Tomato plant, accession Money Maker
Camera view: bottom (45 deg); turntable rotation: 150 degrees
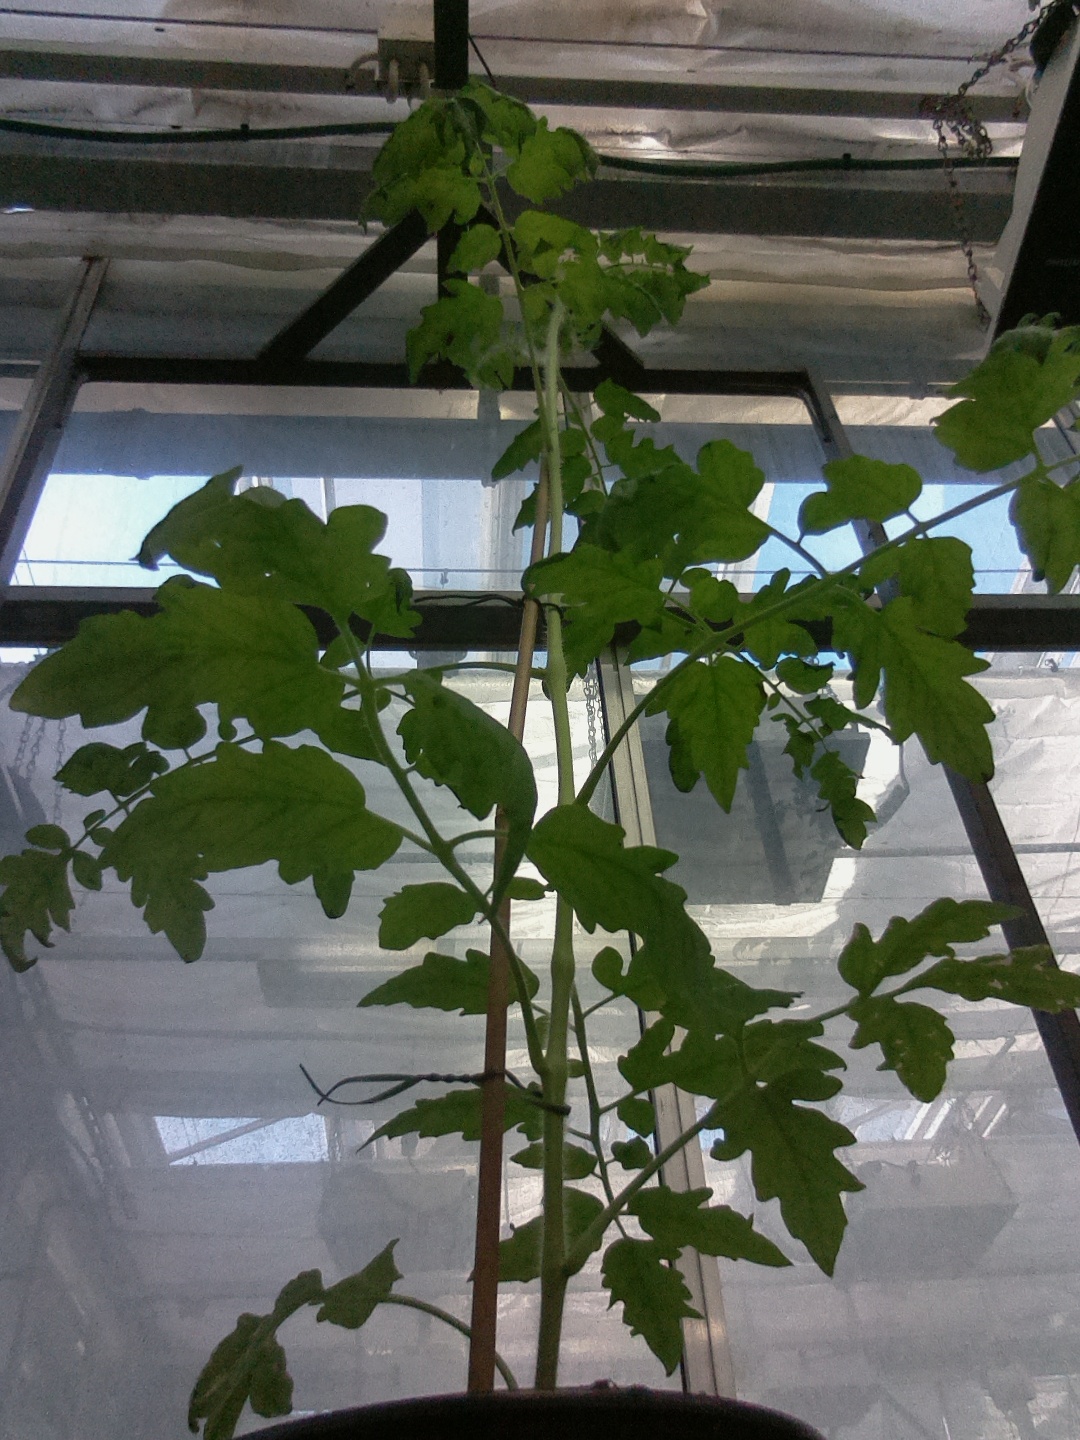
BBCH growth stage 17: 14 of true leaves visible